Marais Viljoen

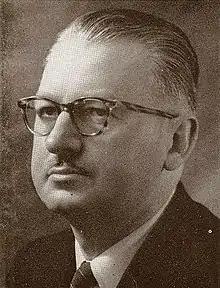
Viljoen in 1960

Marais Viljoen, (2 December 1915 – 4 January 2007) was the last ceremonial State President of South Africa from 4 June 1979 until 3 September 1984. Viljoen became the last of the ceremonial presidents of South Africa when he was succeeded in 1984 by Prime Minister P. W. Botha, who combined the offices into an executive state presidency.